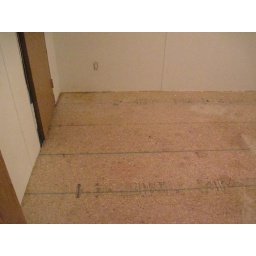
bleached and sanded floor in the guest bedroom